Kepler space telescope

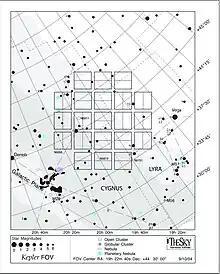
Diagram of Kepler's investigated area with celestial coordinates

Kepler has a fixed field of view (FOV) against the sky. The diagram to the right shows the celestial coordinates and where the detector fields are located, along with the locations of a few bright stars with celestial north at the top left corner. The mission website has a calculator that will determine if a given object falls in the FOV, and if so, where it will appear in the photo detector output data stream. Data on exoplanet candidates is submitted to the Kepler Follow-up Program, or KFOP, to conduct follow-up observations.